Alfred Worden

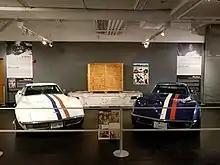
The Corvettes owned by Worden (left) and Scott, as photographed in 2019

As Apollo 12's backup command module pilot, Worden forged a close, lifelong friendship with the prime crew's CMP, Dick Gordon, with whom he trained. Worden remembered, "Dick was my buddy. We flew together and worked together for a year and a half when he was training for Apollo12 and I was his backup. We just went everywhere together. We worked really hard but it was also a lot of fun." Gordon and Worden learned navigational techniques for space so that if communications with Mission Control failed, the CMP could bring the craft home. Worden remembered that the Apollo12 prime crew, led by Pete Conrad, had a close bond and drove matching black and gold Chevrolet Corvettes at Kennedy Space Center (KSC). In reaction, the backup crew secured a red one for Irwin, white for Worden, and a blue car for Scott, both emphasizing their individuality within the crew and making them less conspicuous at times when they did not want to be recognized as astronauts, especially since the three cars were rarely seen together.